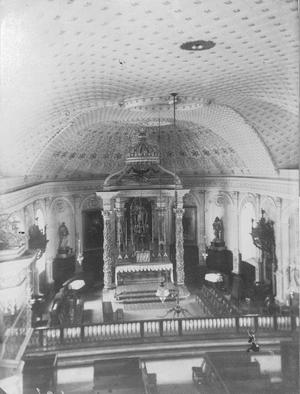
La cathédrale de l’Assomption de Trois-Rivières est l'Église mère du diocèse de Trois-Rivières au Canada depuis le XIXᵉ siècle.